Tetzaveh

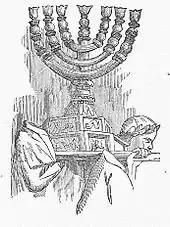
The Golden Candlestick (illustration from the 1911 "Illustrated History of the Bible" by John Kitto)

Another midrash taught that the words of the Torah give light to those who study them, but those who do not occupy themselves with the Torah stumble. The midrash compared this to those who stand in the dark; as soon as they start walking, they stumble, fall, and knock their face on the ground—all because they have no lamp in their hand. It is the same with those who have no Torah; they strike against sin, stumble, and die. The midrash further taught that those who study the Torah give forth light wherever they may be. Quoting Psalm 119:105, "Your word is a lamp to my feet, and a light to my path," and Proverbs 20:27, "The spirit of man is the lamp of the Lord," the midrash taught that God offers people to let God's lamp (the Torah) be in their hand, and their lamp (their souls) be in God's hand. The lamp of God is the Torah, as Proverbs 6:23 says, "For the commandment is a lamp, and the teaching is light." The commandment is "a lamp" because those who perform a commandment kindle a light before God and revive their souls; as Proverbs 20:27 says, "The spirit of man is the lamp of the Lord."